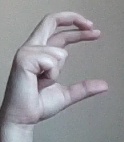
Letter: thal